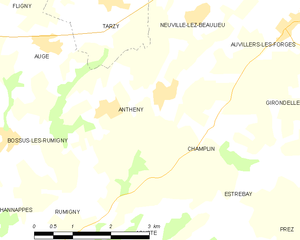
Carte des communes françaises: Antheny